Deborah Cox

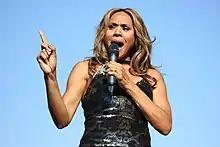
Cox performing at the Capital Pride in Washington, D.C. in 2012

In 2010, it was announced that Cox would be joining fellow R&B singers Kelly Price and Tamia to form a supergroup. While the trio recorded several tracks together, their joint album "The Queen Project" eventually failed to materialize due timing issues and label politics. In 2011, Cox released the dance-heavy single "If It Wasn't for Love" through Deco Entertainment. It became her eleventh chart topper on "Billboard"s Dance Club Songs and was to precede a new studio album which remained unreleased. In September 2012, Cox gave her inaugural performance as the female lead Lucy in a revival of the musical "Jekyll & Hyde" which toured North America for twenty-five weeks. While the show enjoyed a limited Broadway run only, Cox received positive reviews for her performance. Also in 2012, she collaborated with rapper Akon on the song "No Labels", the official anthem of the same-titled American bipartisan political organization. The following year, Cox collaborated with DJ Paige on the non-album single "Higher". Released on March 18, through Electronic Kingdom Records, it became her twelfth number-one hit on the US Dance Club Songs chart. In 2014, Cox was one of the performers at the opening ceremonies of WorldPride in Toronto, alongside Melissa Etheridge, Tom Robinson and Steve Grand.